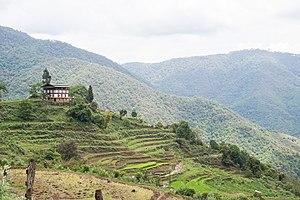
Paysage sur la route Thimphu-Punakha, Bhoutan
Le Bhoutan est un pays himalayen situé à l’extrémité sud-est de la chaîne, enclavé entre l’Inde et la République populaire de Chine. Historiquement, son territoire s’étendait plus loin au sud, incluant une partie de l’actuel État d’Assam ainsi que le protectorat de Cooch Behar. À partir de 1772, la Compagnie des Indes orientales repoussa progressivement les frontières vers le nord par une série de guerres et de traités jusqu’au traité de Sinchulu de 1865, qui restitua une partie des terres prises au royaume.